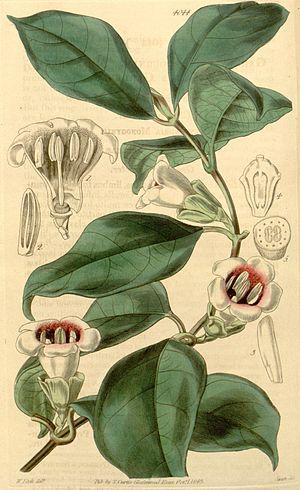
Sherbournia est un genre de plantes appartenant à la famille des Rubiacées.